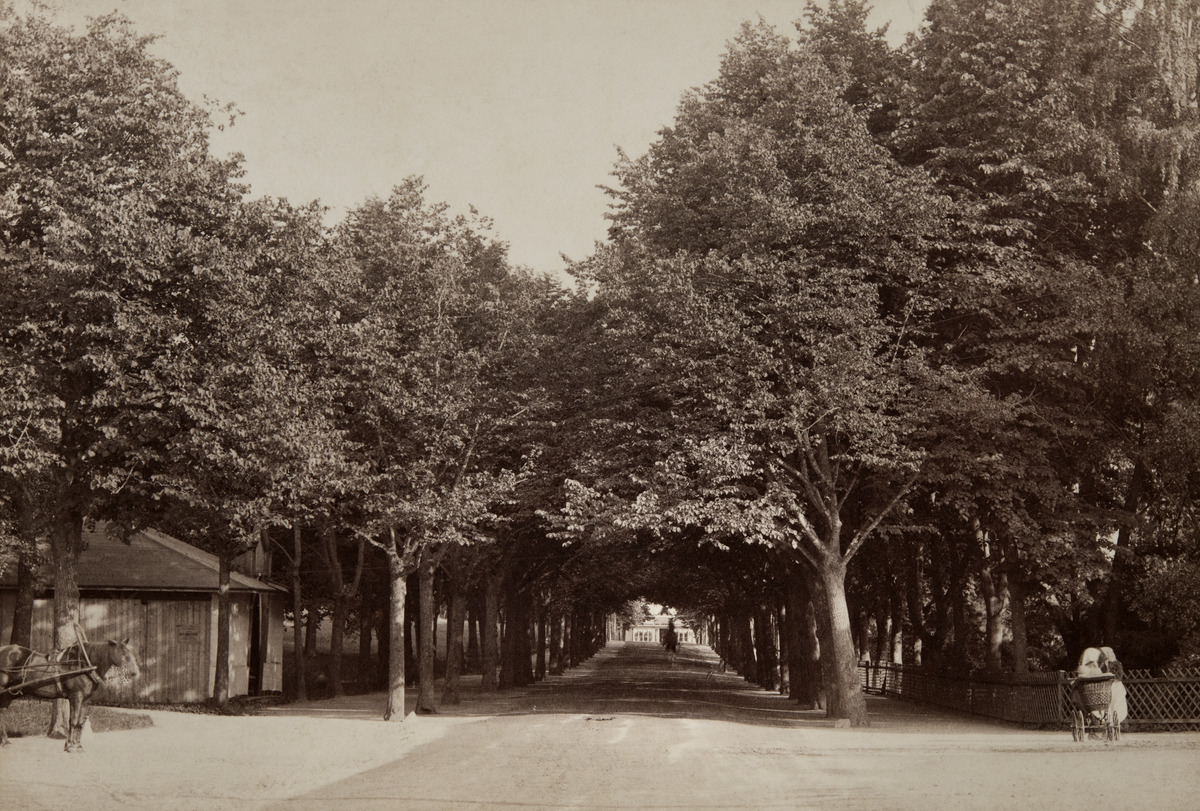
Kaivopuisto, Suuri Puistotie (nykyisin Iso Puistotie)
sisällön kuvaus: Kaivopuisto, Suuri Puistotie (nykyisin Iso Puistotie). mustavalkoinen
Kuvaaja: Nyblin, Daniel, valokuvaaja
Ajankohta: kuvausaika 1890 -luku
Paikka: Suomi, Uusimaa, Helsinki, Kaivopuisto Helsinki, Iso Puistotie 1
Aiheet: kadut, rakennukset, puurakennukset, viheralueet, puistot, aidat, lastenrattaat, hevoset, puut